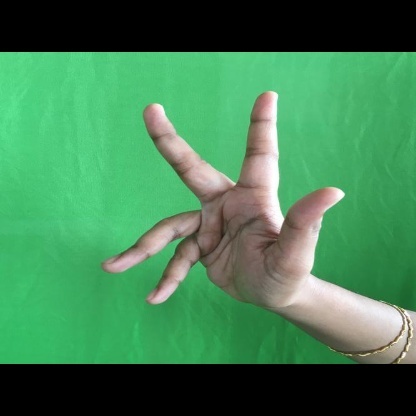
Mudra: Alapadmam